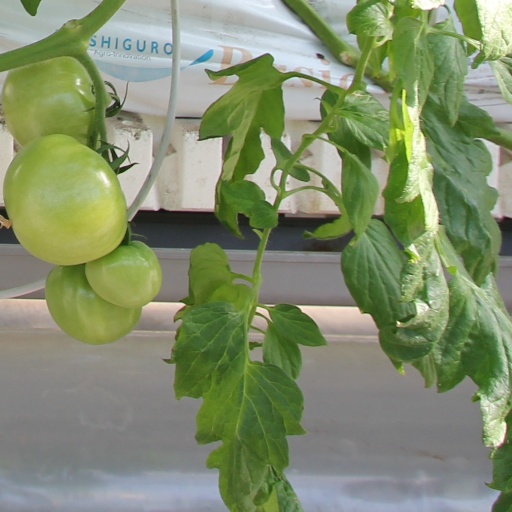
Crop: tomato